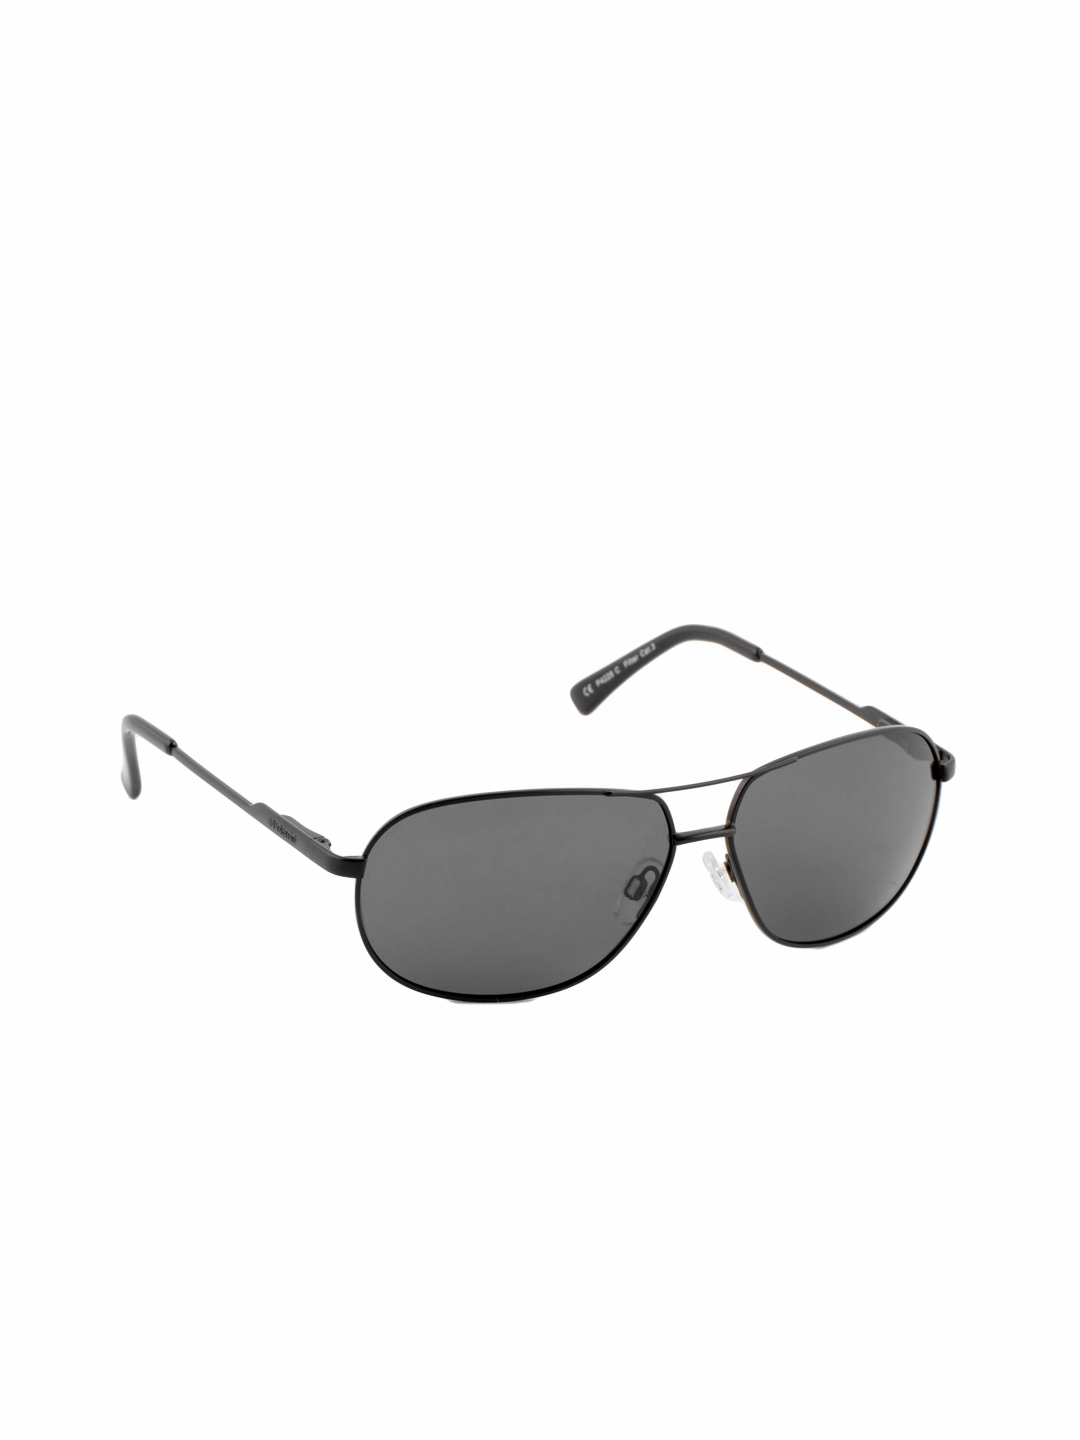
Polaroid Men Sunglasses
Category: Accessories / Eyewear / Sunglasses
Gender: Men
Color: Black
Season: Winter 2016
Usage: Casual